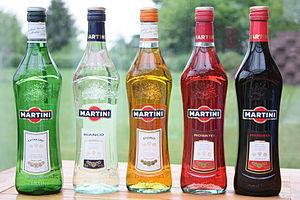
Martini est une marque de vermouth italien, nommé d'après la distillerie Martini & Rossi à Turin, fondée en 1863 par Alessandro Martini, Luigi Rossi et Teofilo Sola.